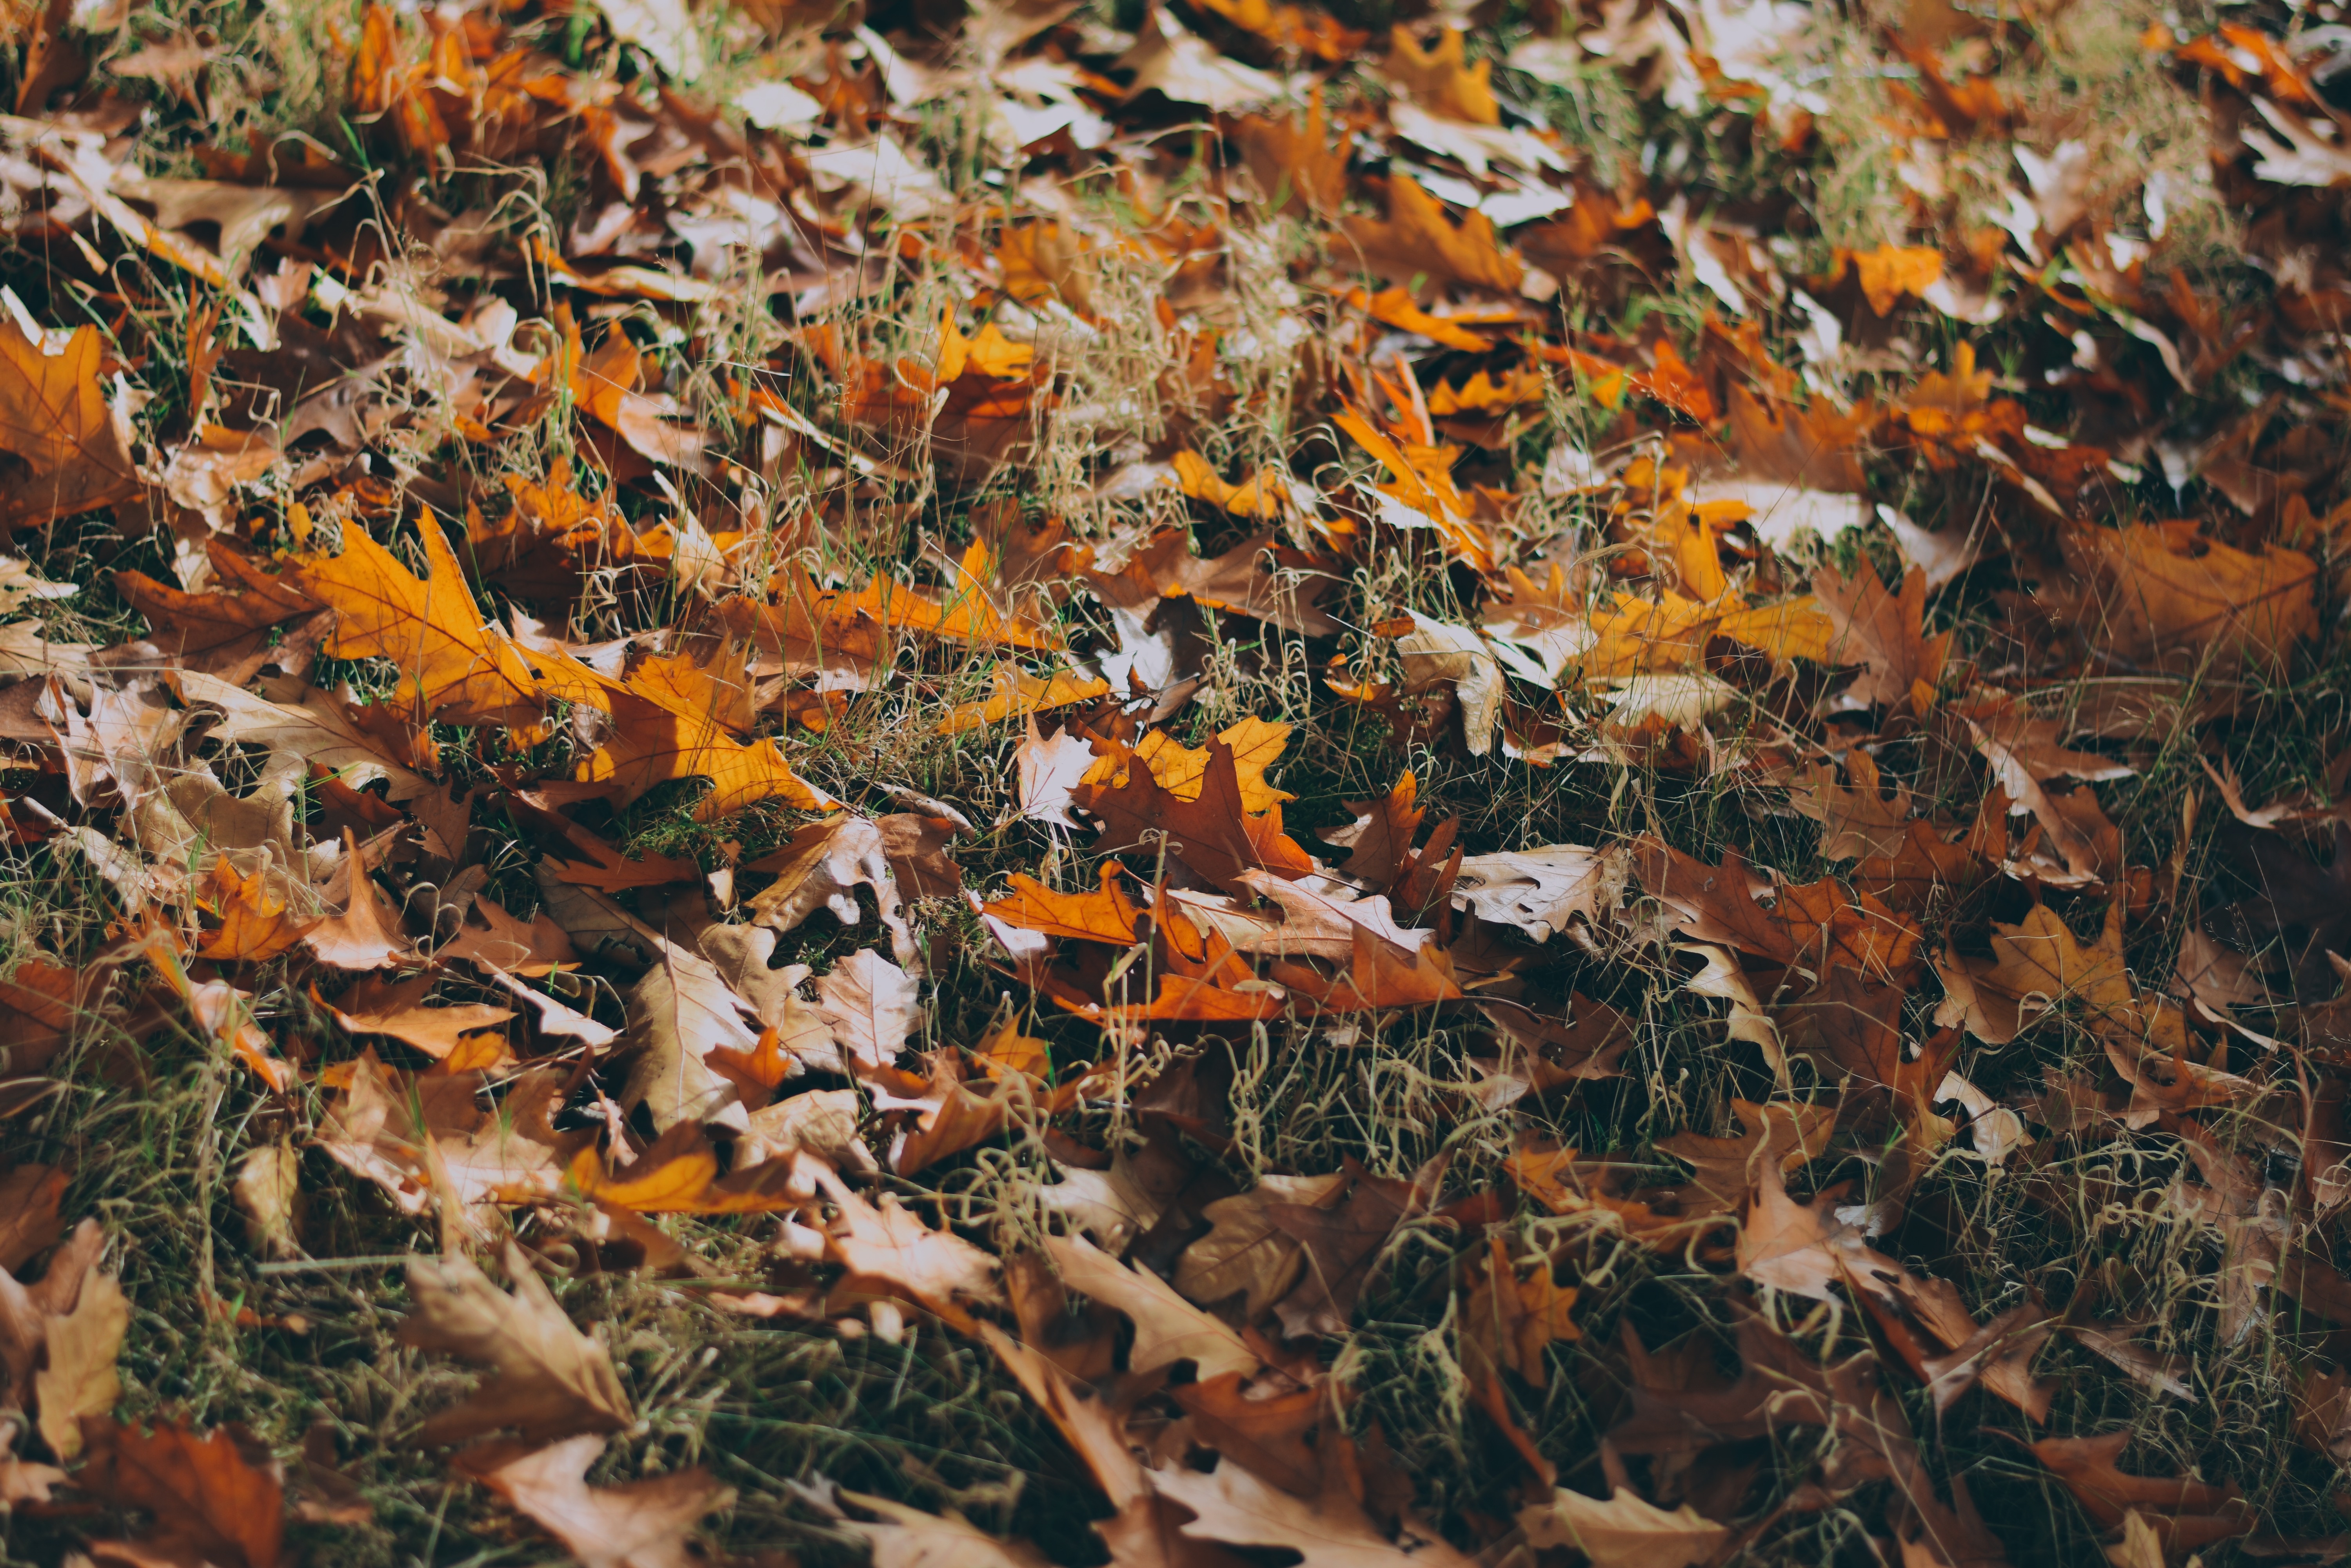
tree, grass, branch, plant, ground, leaf, fall, autumn, soil, season, oak leaf, woody plant